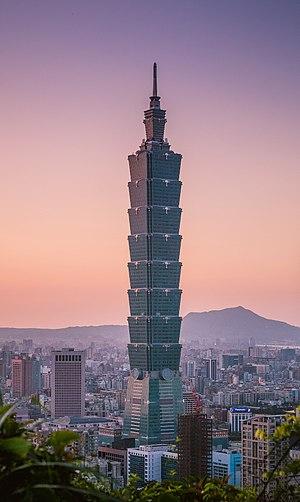
La Bourse de Taïwan fut fondée en 1961 à Taipei.
Taipei est la capitale de Taïwan. Taipei en est la plus grande ville avec 2 635 286 habitants dans la ville proprement dite et 7 034 444 dans l'aire urbaine. Plus largement, le cercle de vie qui est composé par Taipei, Nouveau Taipei, Keelung et Taoyuan où l'aéroport international de Taiwan-Taoyuan se situe, compte une population de 9 248 049 habitants. Taipei est la capitale politique, culturelle et économique de l'île. Son industrie est particulièrement moderne, notamment en électronique.